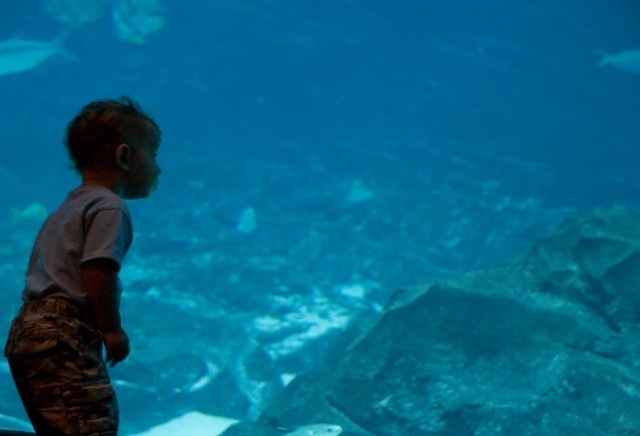
Label: not_food